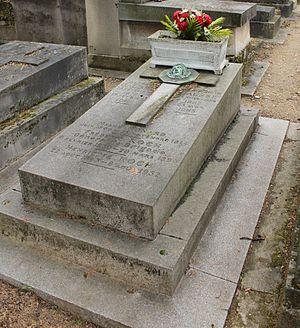
Frédéric Koch, né le 5 juin 1830 à Paris et mort le 20 mars 1890 à Montpellier, est un militaire français.